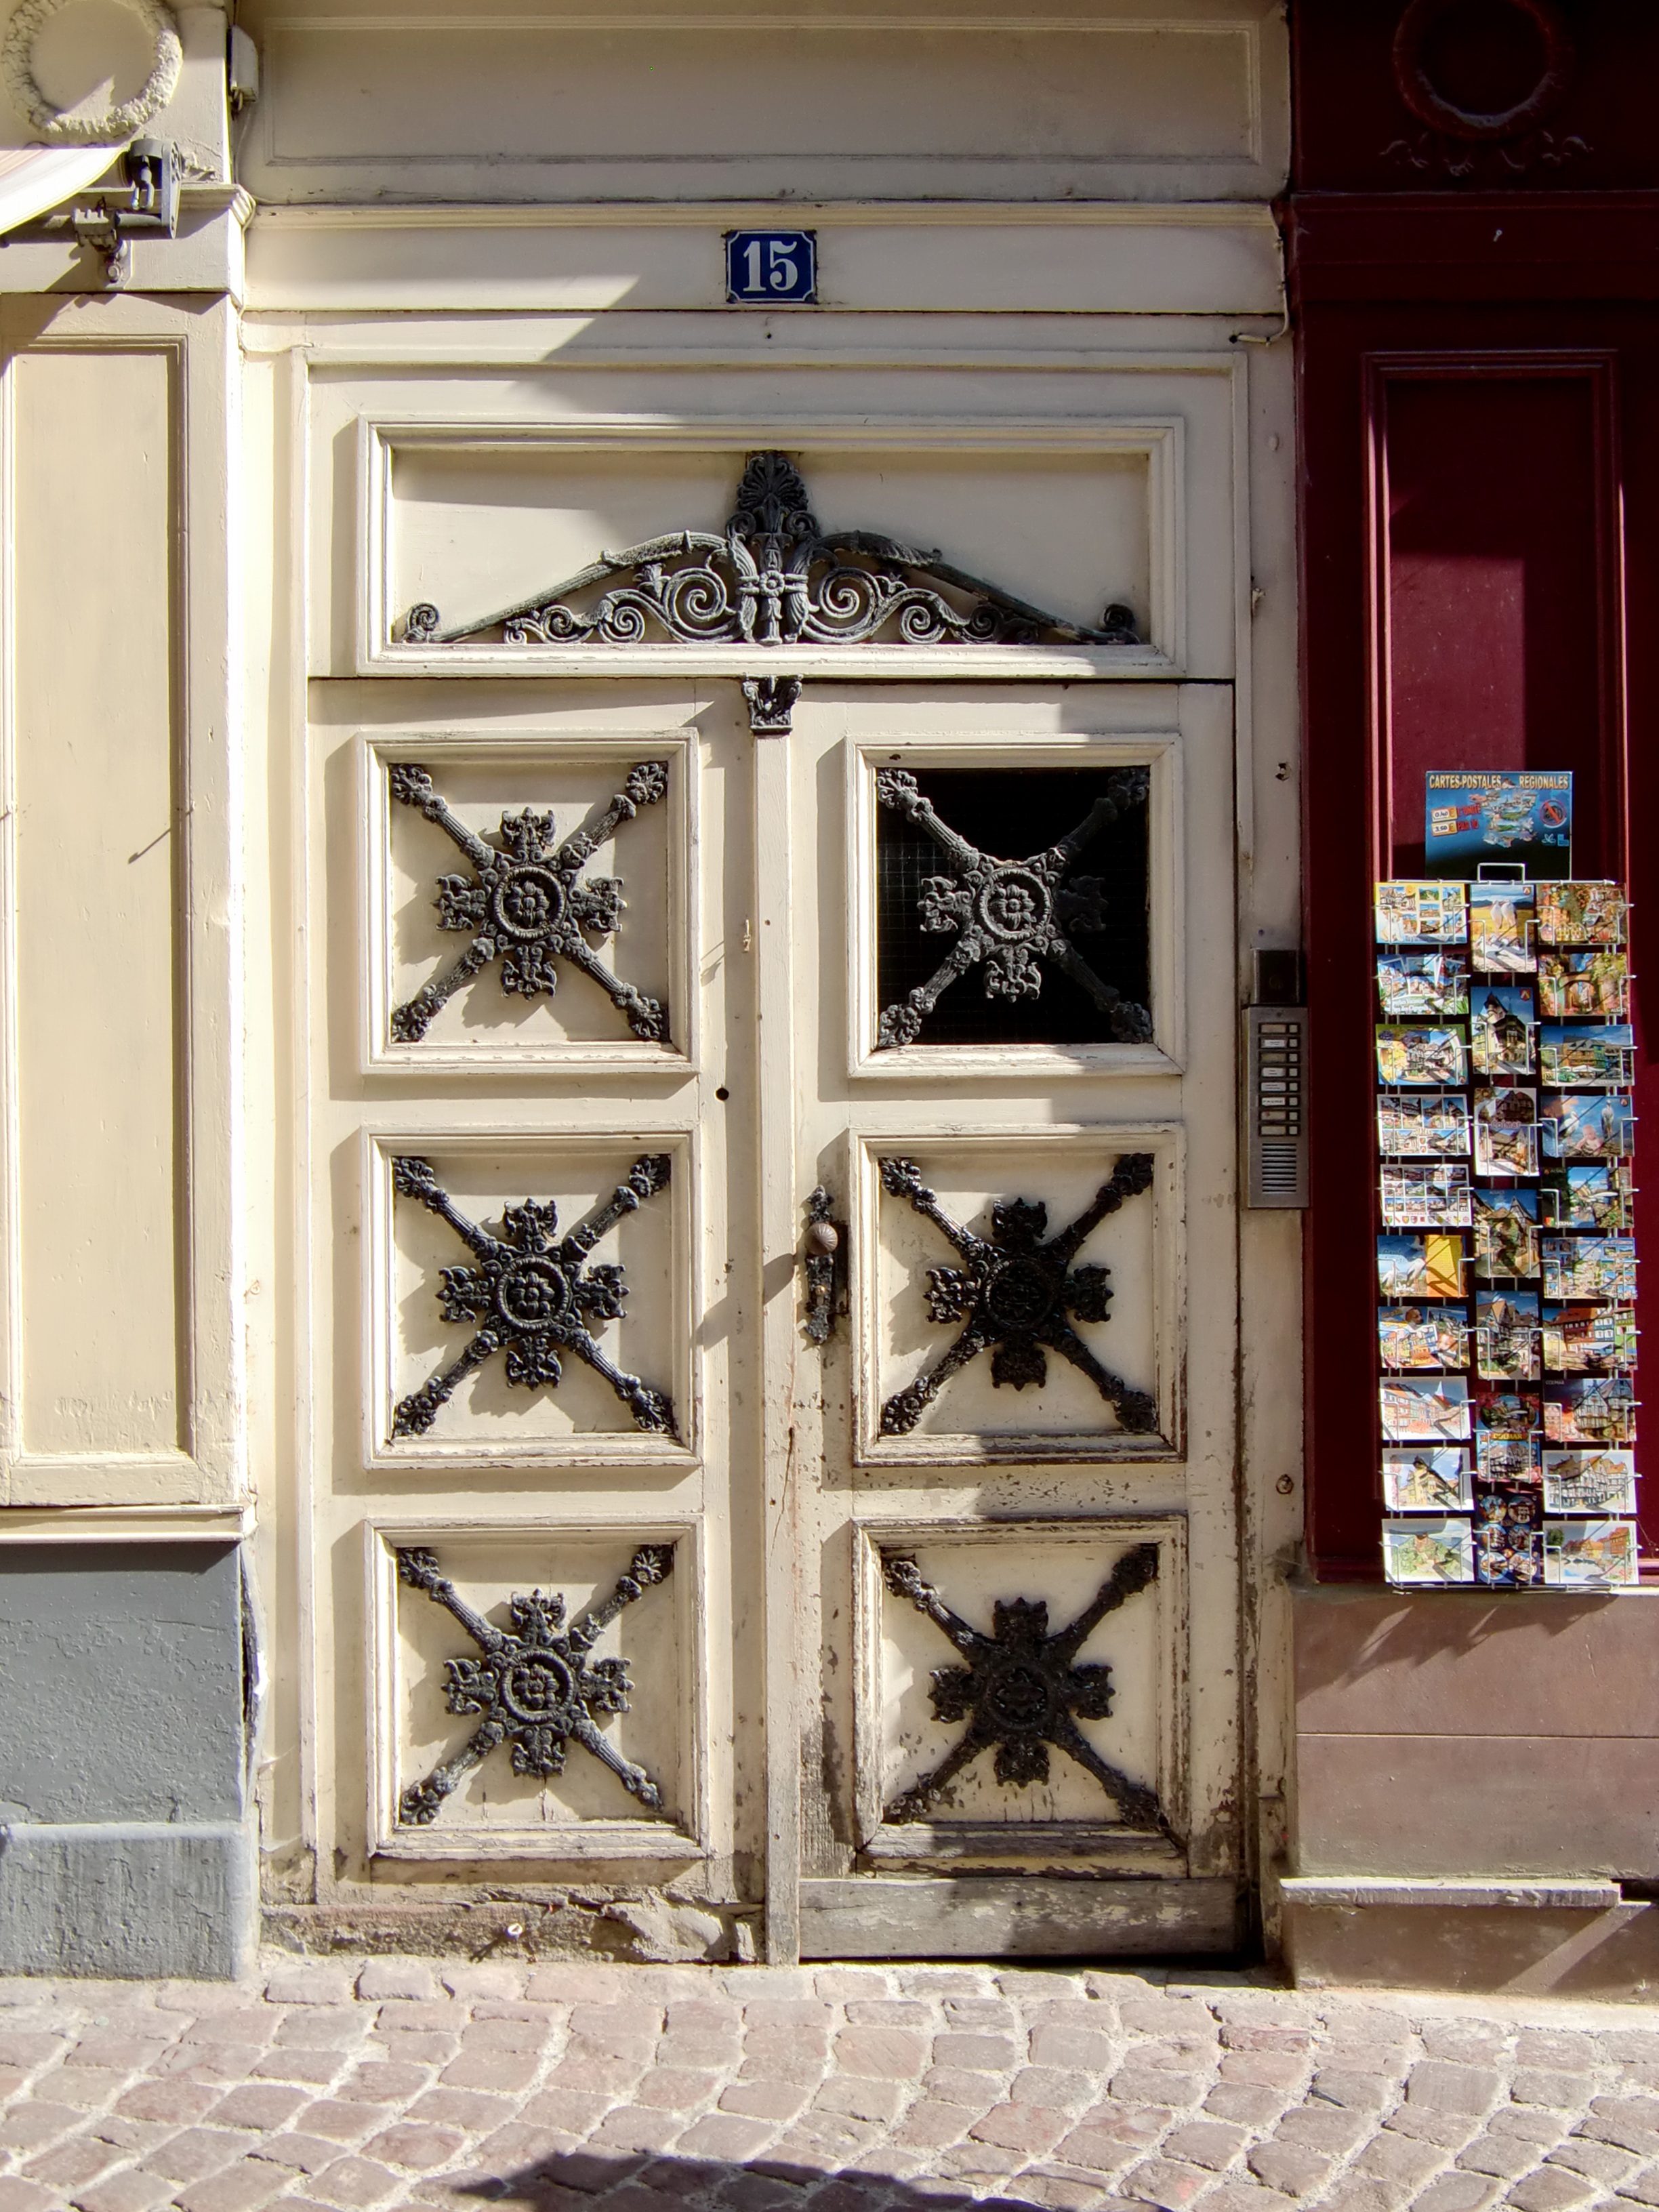
wood, window, old, column, facade, furniture, door, front door, wooden door, input, house entrance, old door, portal, input range